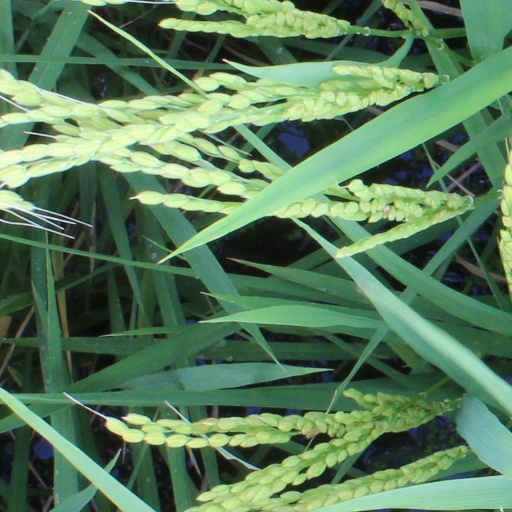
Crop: rice